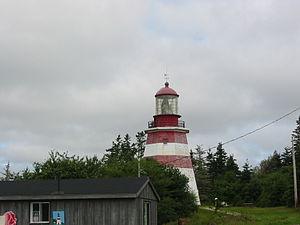
Réplique du phare de l'île au Phoque située à Barrington en Nouvelle-Écosse
L'île au Phoque, aussi connu sous le nom d'île Seal, est une petite île du Canada située dans l'océan Atlantique, à l'ouest-sud-ouest de Nouvelle-Écosse dont elle constitue le point le plus méridional. Habitée par quelques familles de pêcheurs, elle est incluse dans la municipalité d'Argyle, une des trois municipalités du comté de Yarmouth. L'île est célèbre pour avoir été le théâtre de nombreux naufrages à cause de ses hautes marées, de ses courants, de son brouillard et de l'importance de ses récifs. Elle a aussi abrité jusqu'en 1990 le plus vieux phare en bois du Canada. Depuis 1990, l'île n'est plus habitée de manière permanente mais continue d'être fréquentée de manière saisonnière par des pêcheurs, des observateurs d'oiseaux et d'anciens habitants qui y possèdent encore des résidences secondaires.